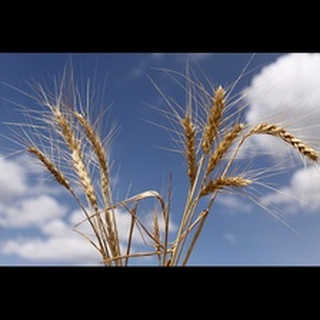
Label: wheat_blast